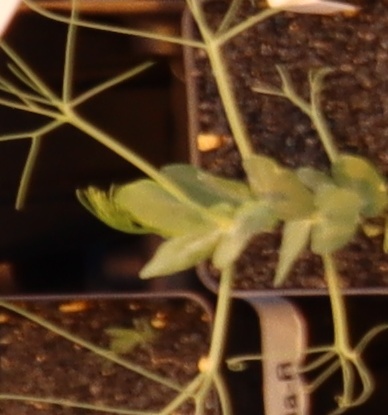
Label: Field Pea